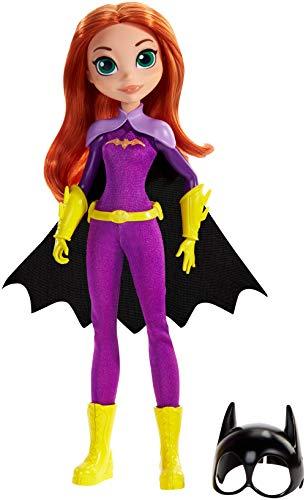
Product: DC Super Hero Girls: Batgirl Doll
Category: Toys & Games | Dolls & Accessories | Dolls
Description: This Batgirl doll approx.
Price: $9.75
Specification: ProductDimensions:4.5x2.2x12.8inches|ItemWeight:6.4ounces|ShippingWeight:6.4ounces(Viewshippingratesandpolicies)|ASIN:B07NQF1NKX|Itemmodelnumber:GFB88|Manufacturerrecommendedage:6-10years